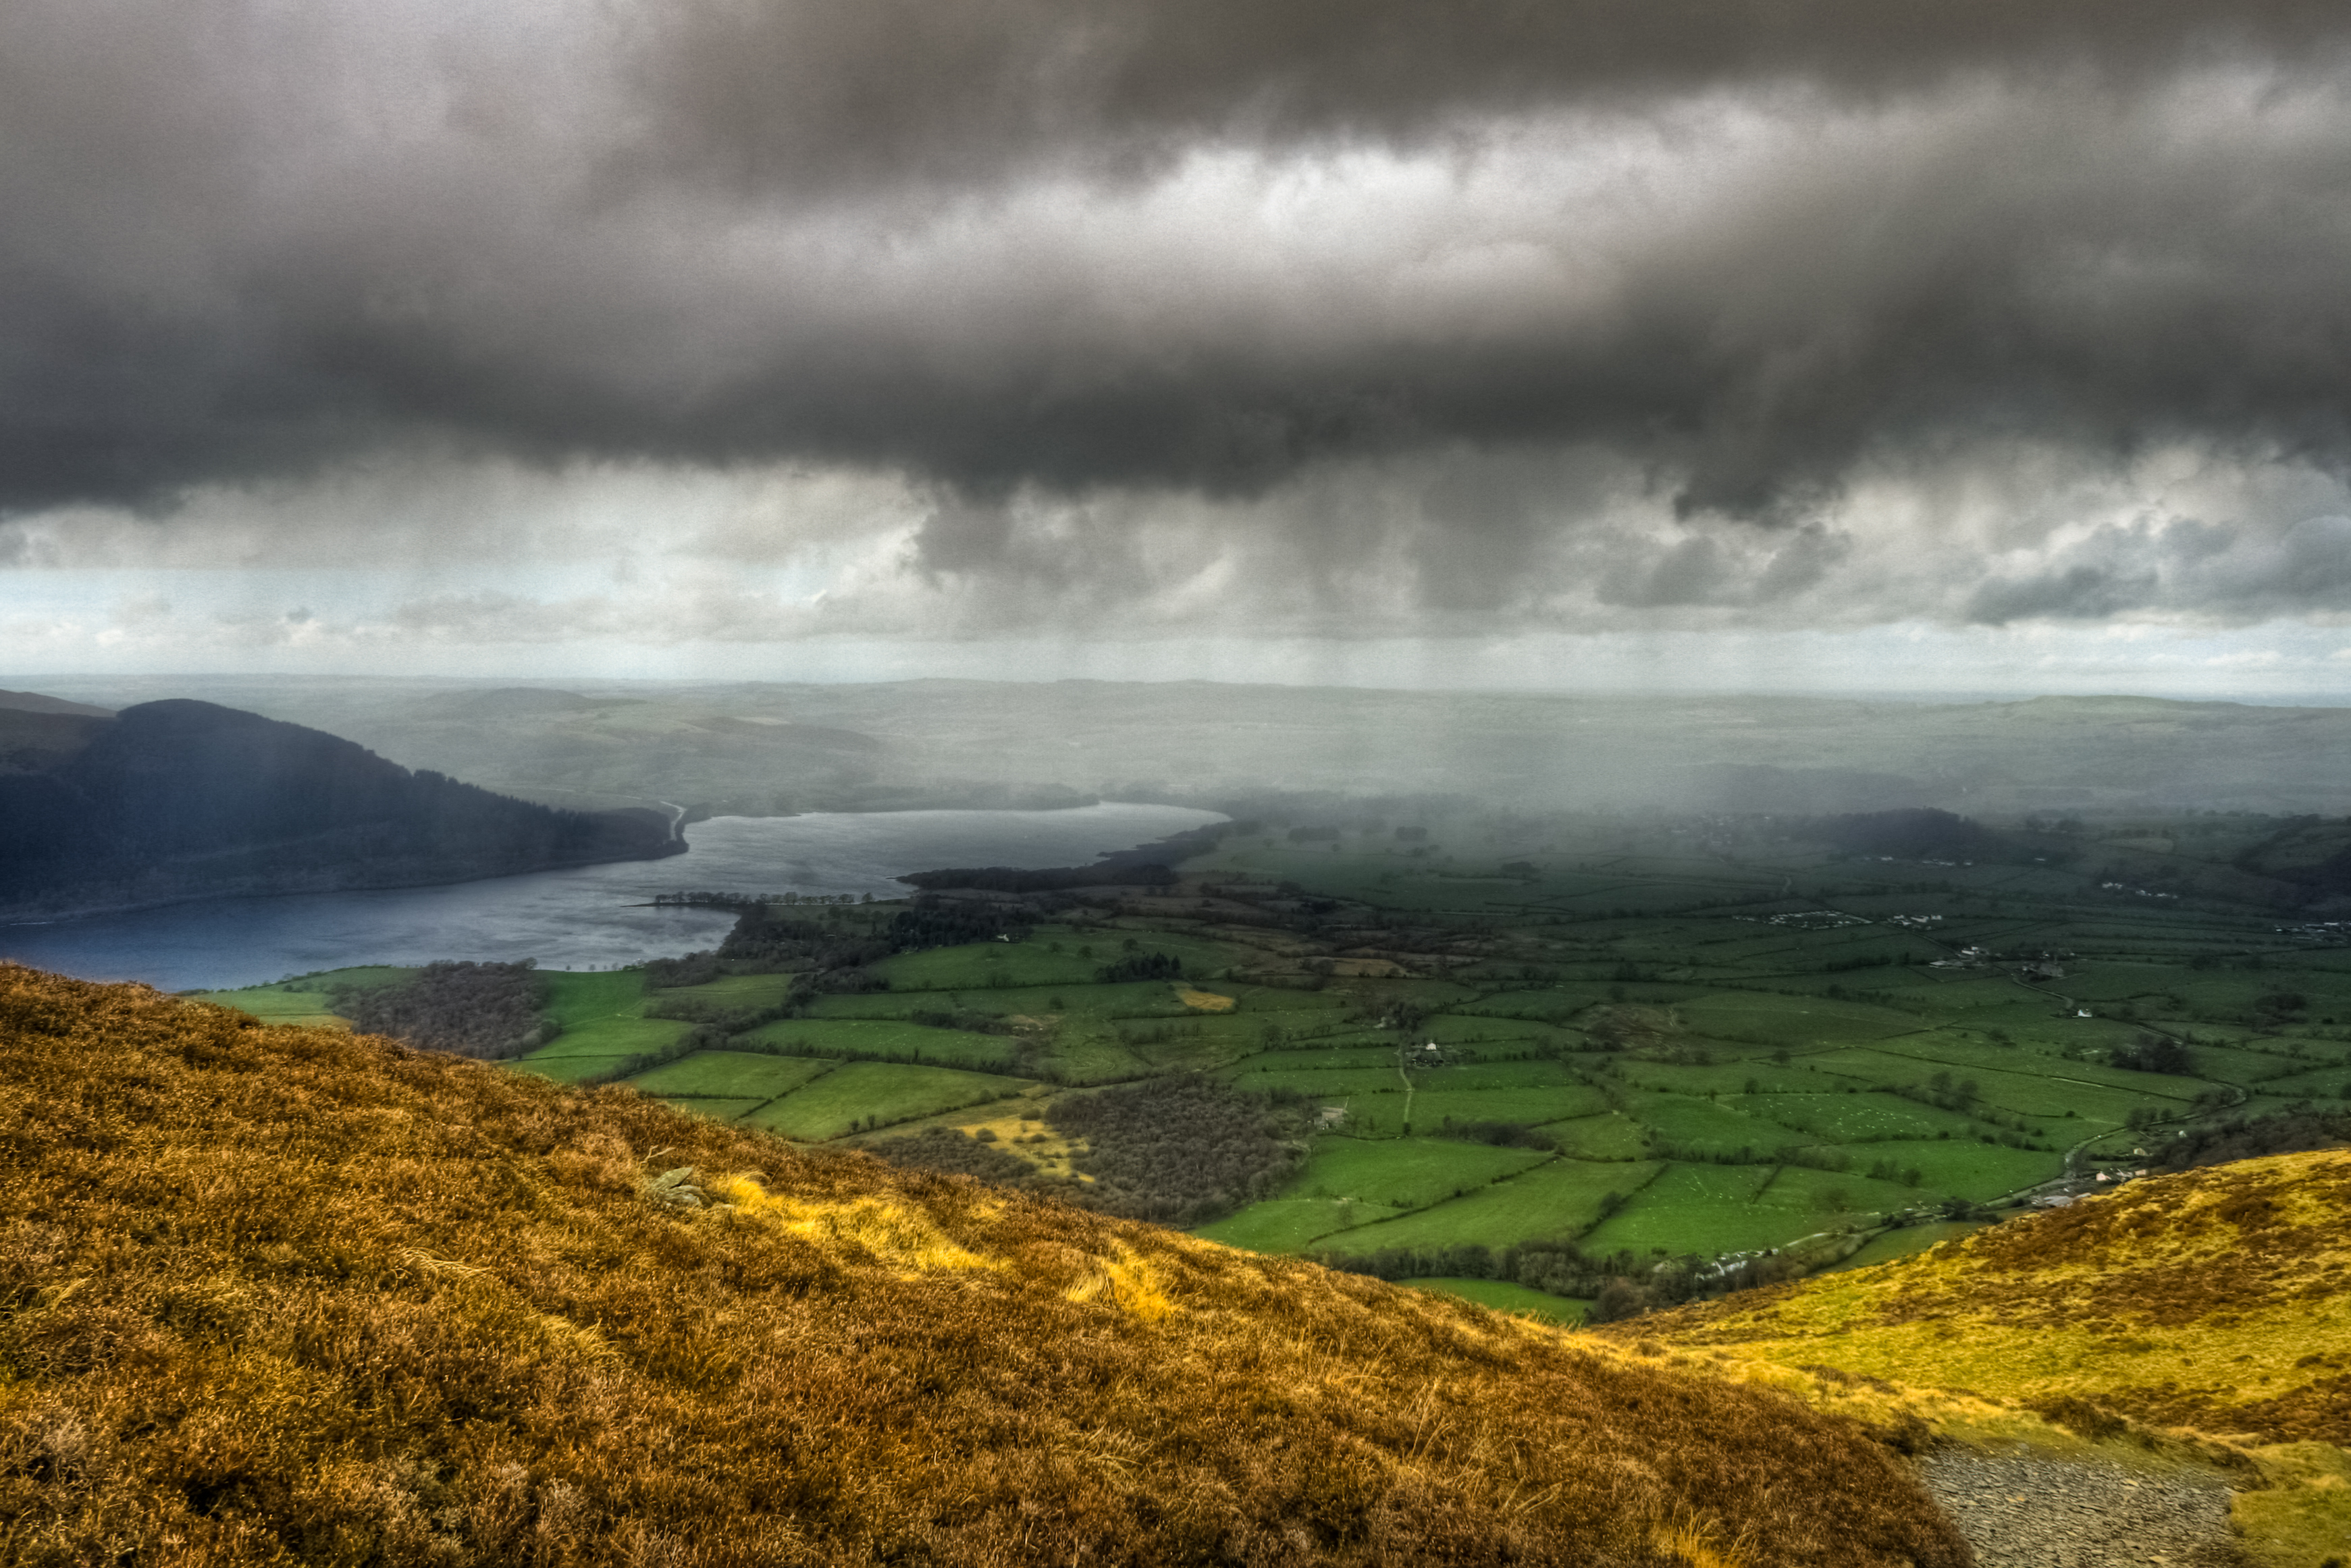
landscape, sea, coast, nature, rock, ocean, horizon, wilderness, mountain, cloud, sky, mist, sunlight, morning, rain, hill, shore, wave, lake, wind, weather, storm, terrain, cumbria, hdr, clouds, fields, plateau, day, loch, bassenthwaite, lakedistrict, 100v10f, rainstorm, landform, curtainofrain, meteorological phenomenon, atmospheric phenomenon